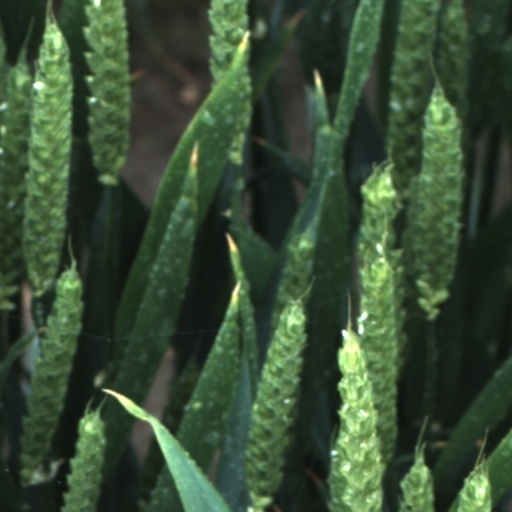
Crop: wheat